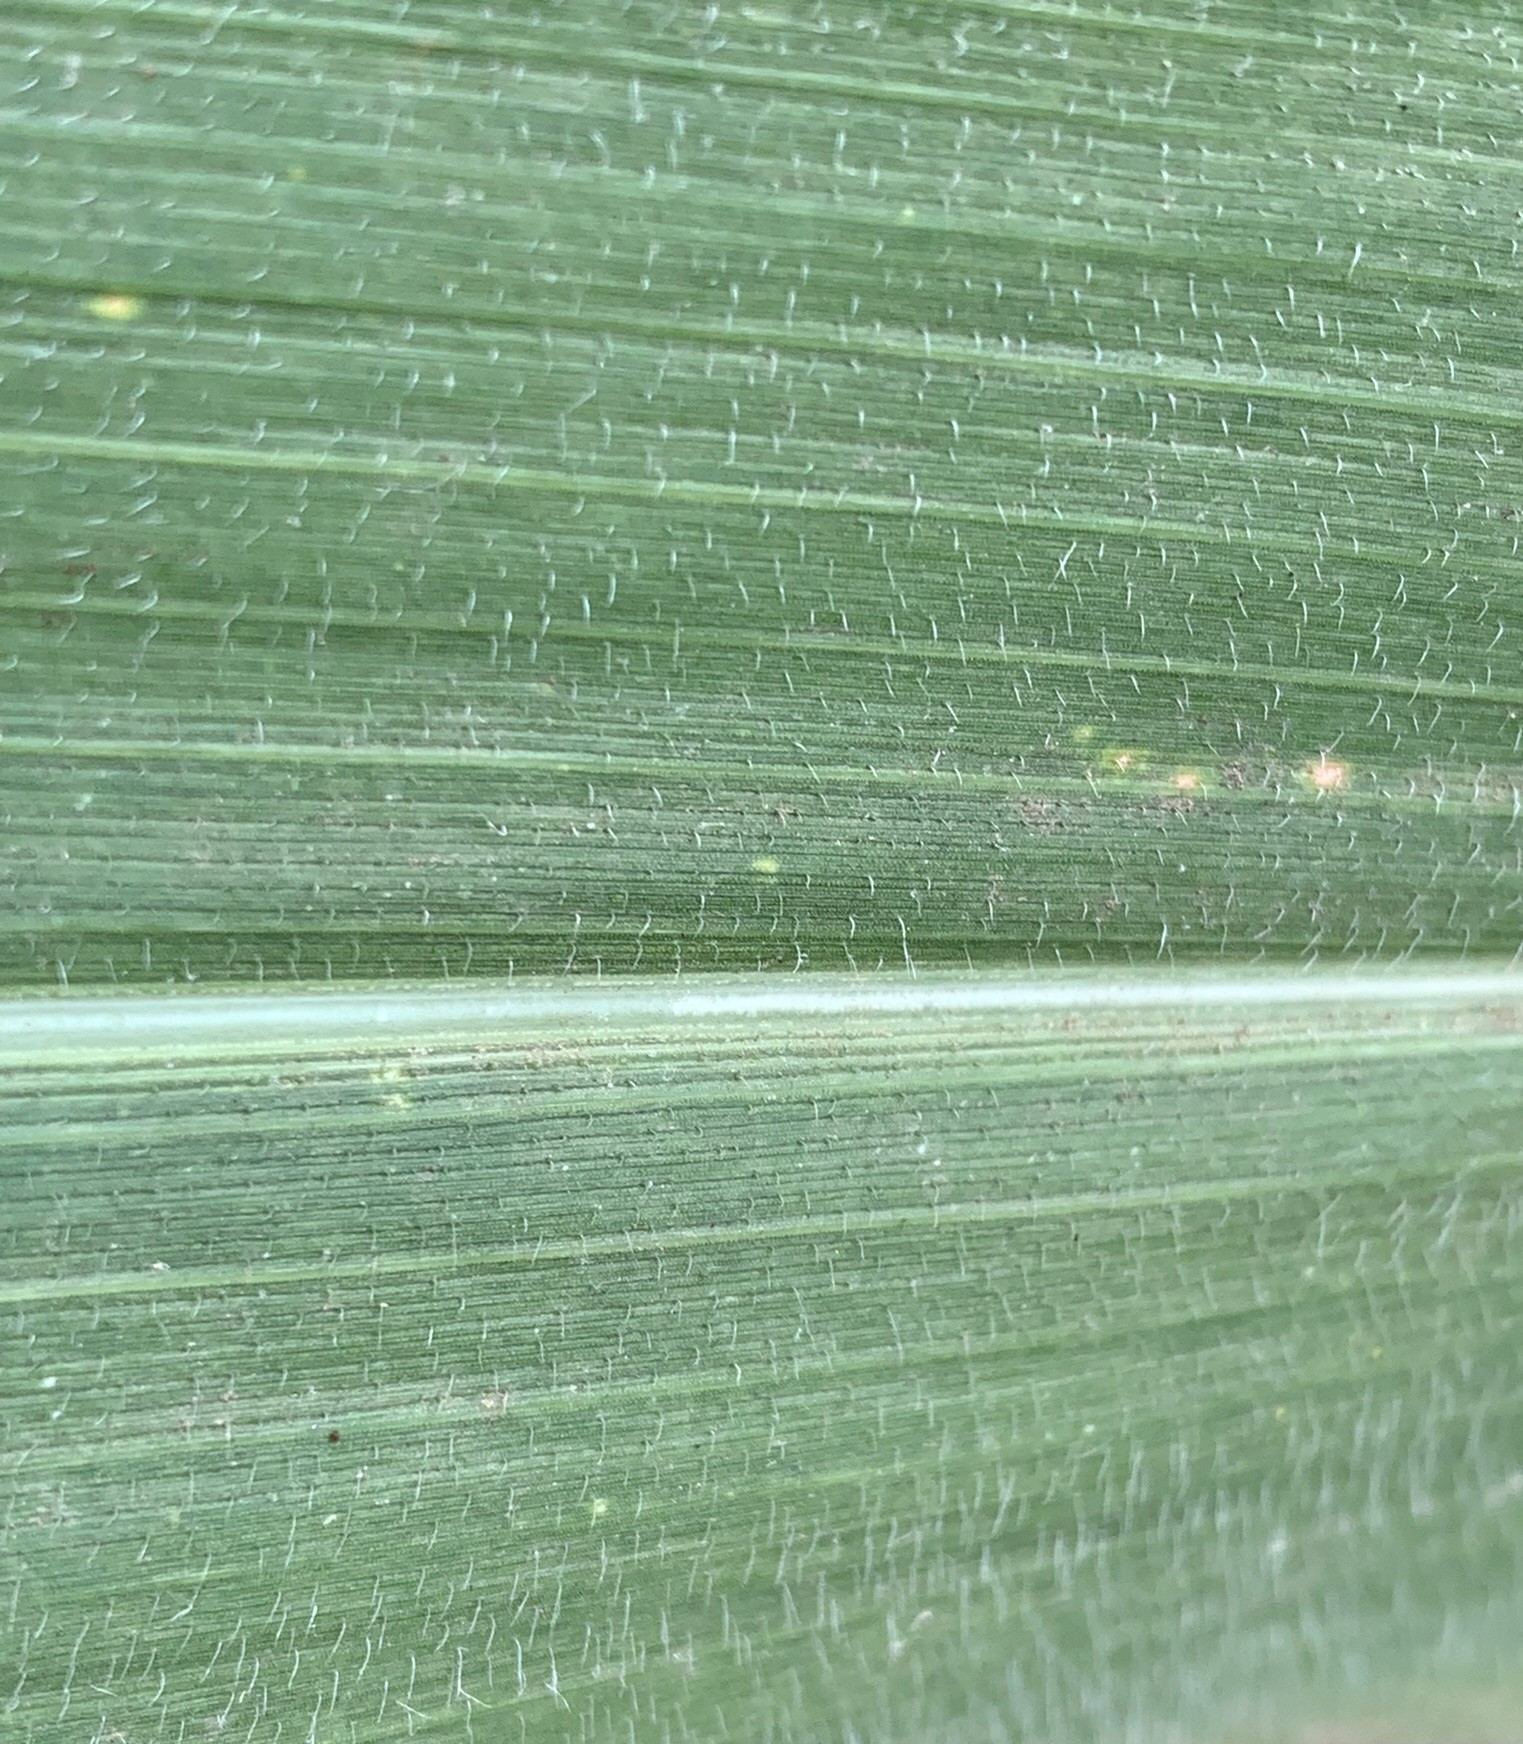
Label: Healthy